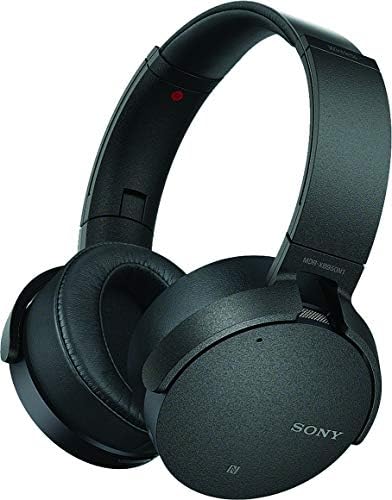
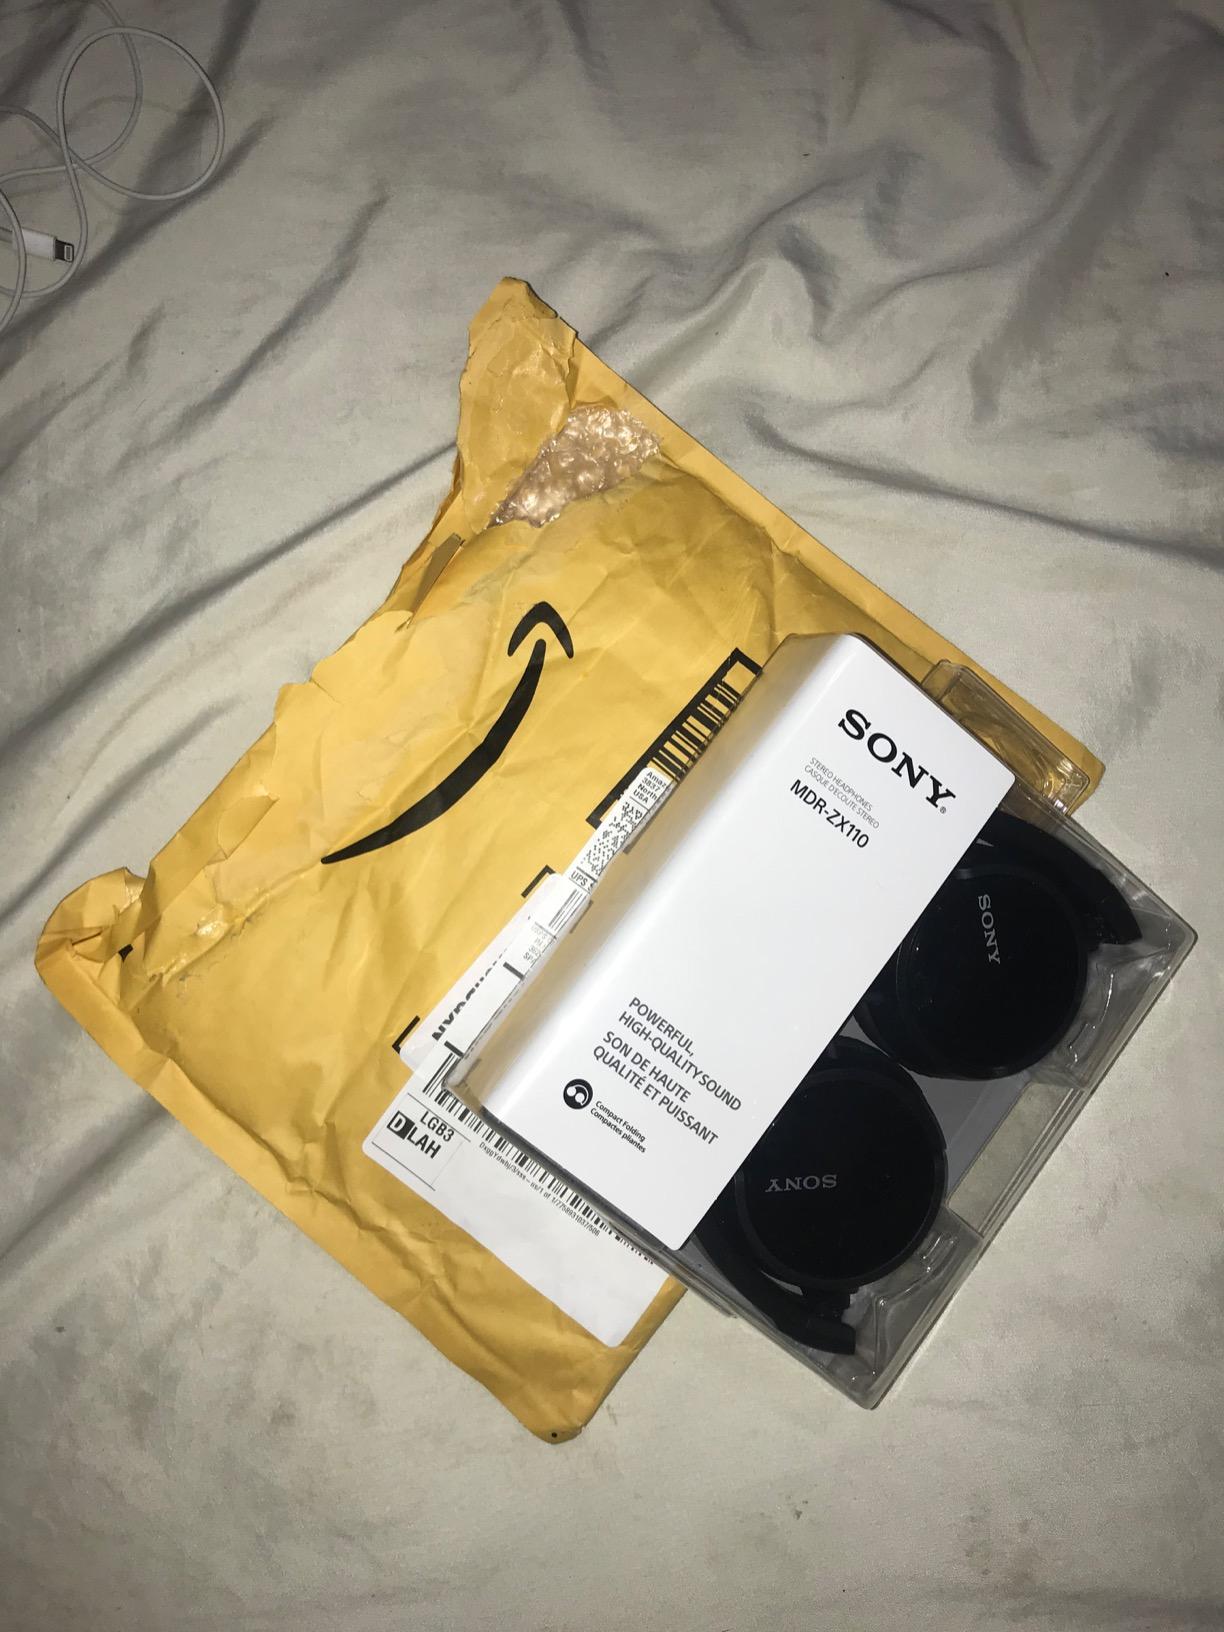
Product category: headphones
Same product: no